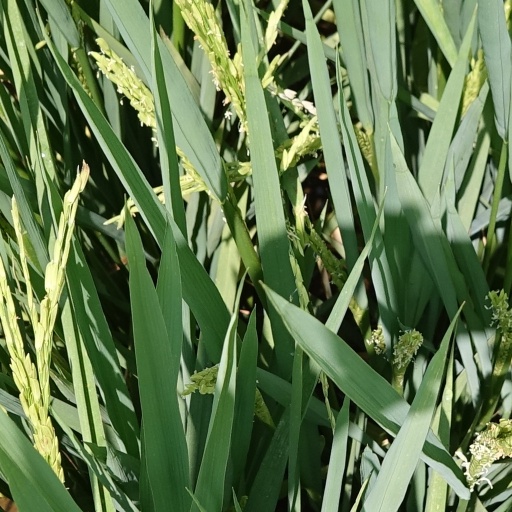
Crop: rice